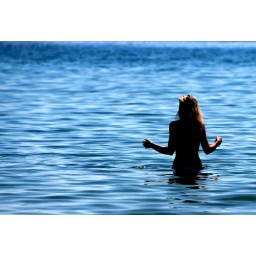
The girl in the blue sea I - IMG_0530 ed + cr